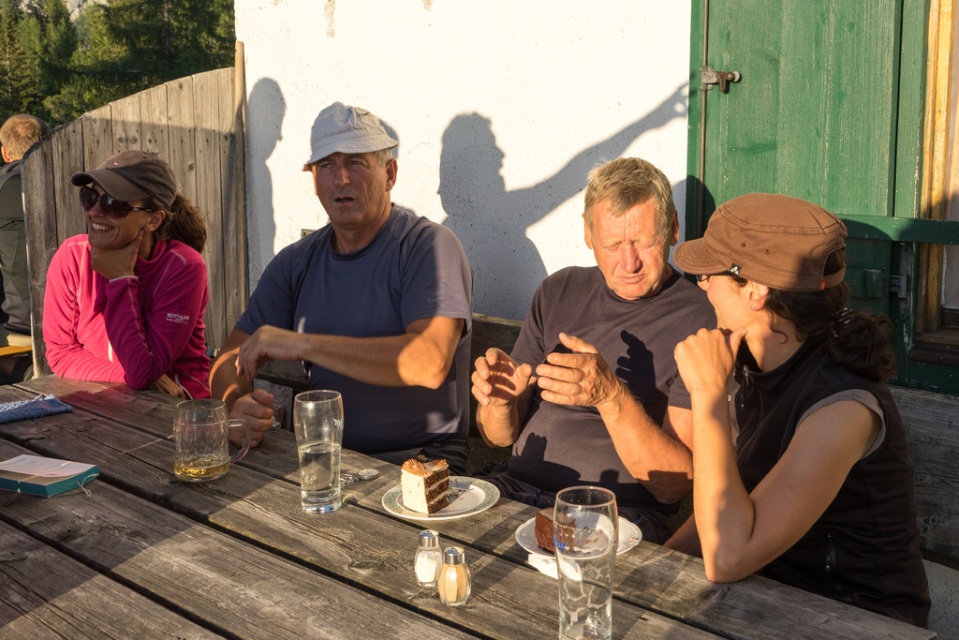
Question: Considering the relative positions of translucent glass mug at table center and translucent glass cake at center in the image provided, where is translucent glass mug at table center located with respect to translucent glass cake at center? (A) left (B) right
Answer: A